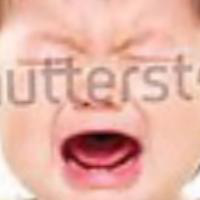
Age group: age 01-10